America's Army

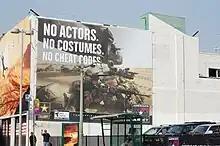
Promotional material at E3 2006

"America's Army" is the first well-known overt use of computer games for political aims. Chris Chambers, the former deputy director of development for "America's Army", admits it is a recruitment tool, and Chris Morris of CNN/Money states that "the Army readily admits [America's Army] is a propaganda device". The game aims to become part of youth culture's consideration set as confirmed by Army Deputy Chief of Personnel Timothy Maude in testimony before the Senate Armed Services Committee.